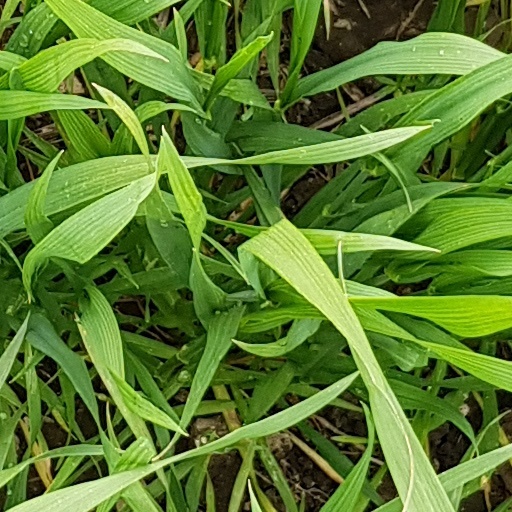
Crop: wheat